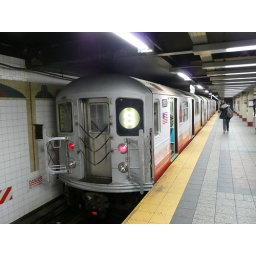
An S Line Shuttle subway train dwells at Grand Central. R62A series cars built by Bombardier.